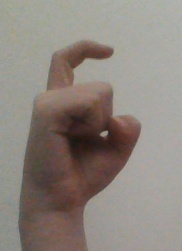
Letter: ra